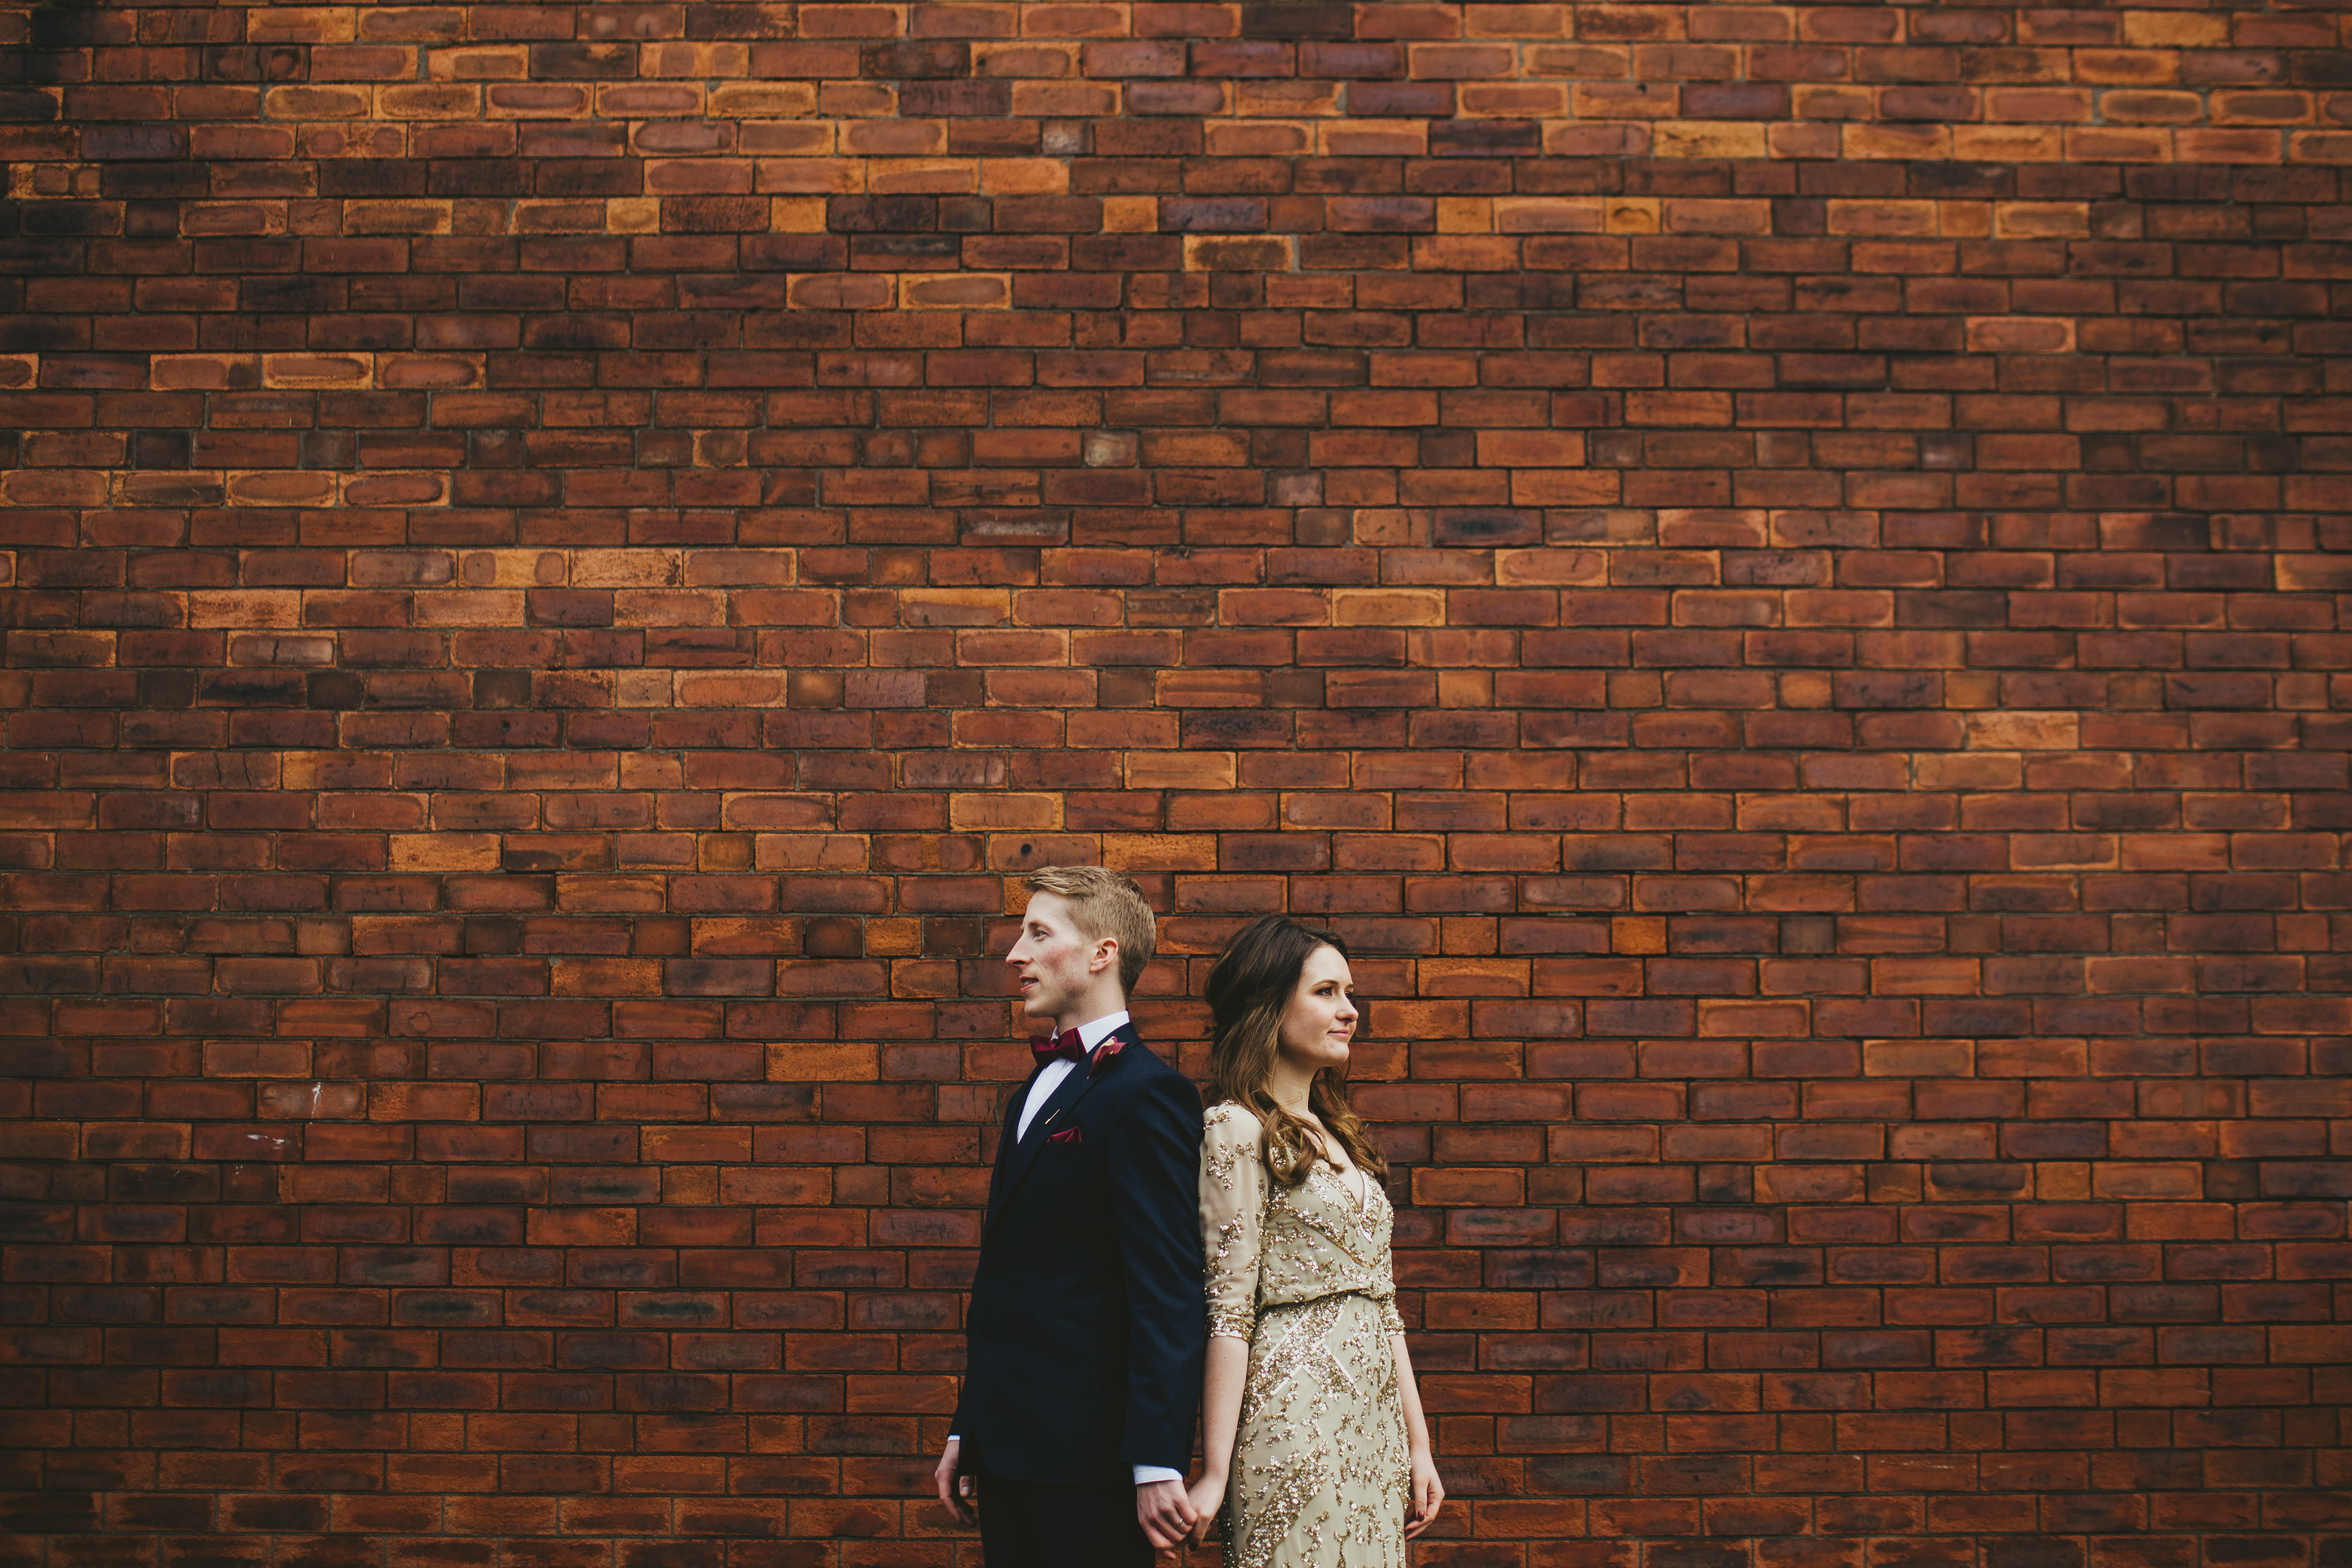
wood, wall, red, brick, material